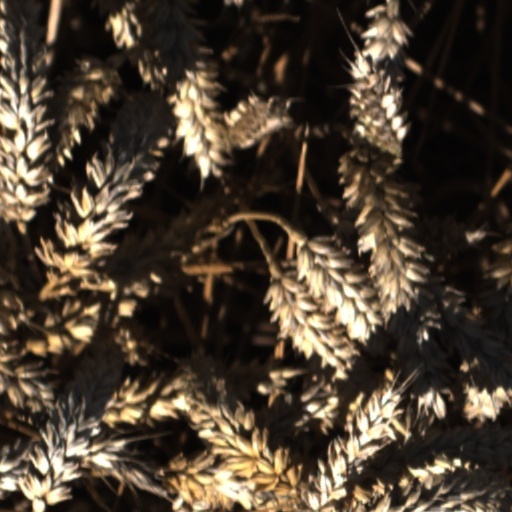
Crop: wheat